2-8-2

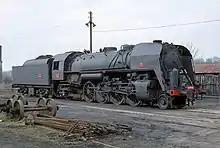
SNCF 141R Class no. 568

The most numerous steam locomotive class France had, was the American and Canadian-built 141.R class. Of the 1,340 locomotives ordered, however, only 1,323 entered service since sixteen engines were lost at sea during a storm off the coast of Newfoundland while being shipped to France, while one more was lost in Marseille harbour. They were praised for being easy to maintain and proved to be very reliable, which may account for the fact that they remained in service until the very end of the steam era in 1975. Twelve of these locomotives have been preserved.